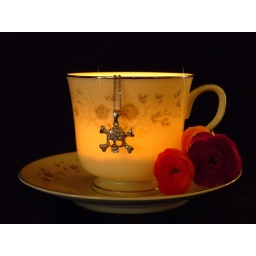
My Grandmothers china cup with a tea light candle in it and my Granddaughters necklace.